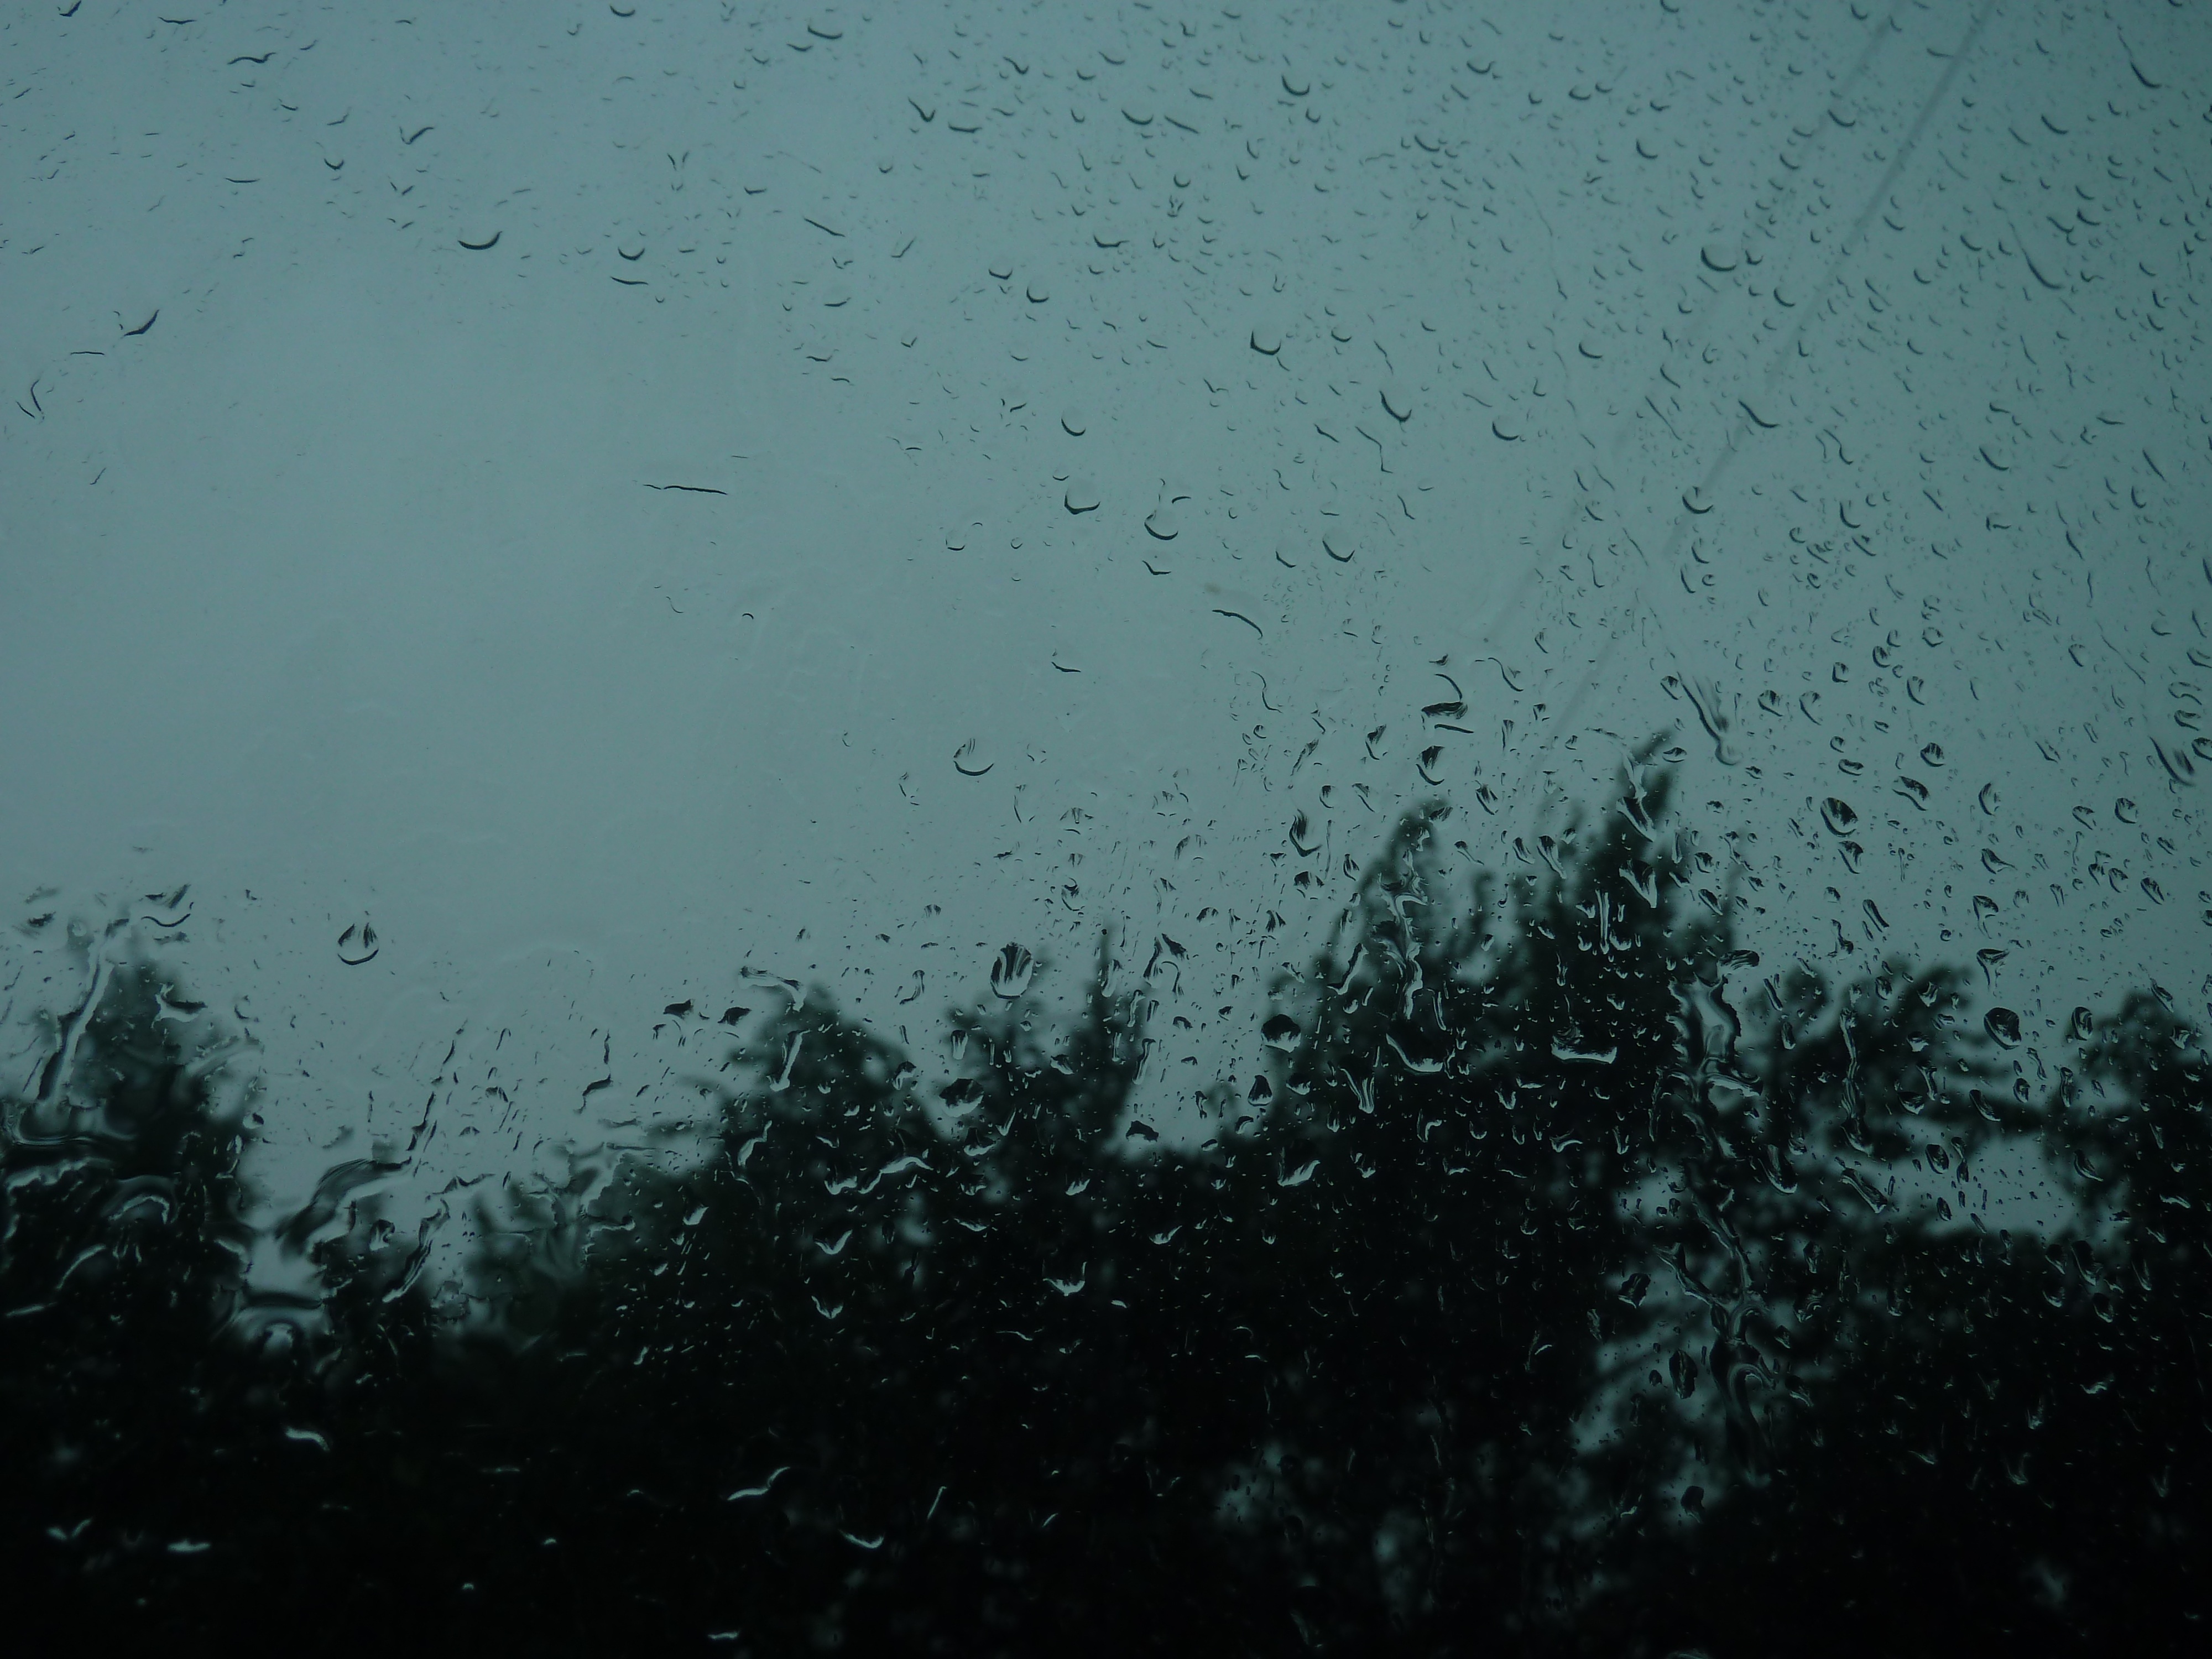
morning, rain, wave, dark, underwater, reflection, weather, darkness, monochrome, trees, clouds, partly cloudy, atmospheric phenomenon